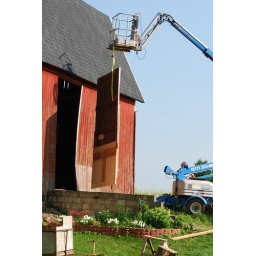
the door has to clear the wall garden, the wall and be put back in place